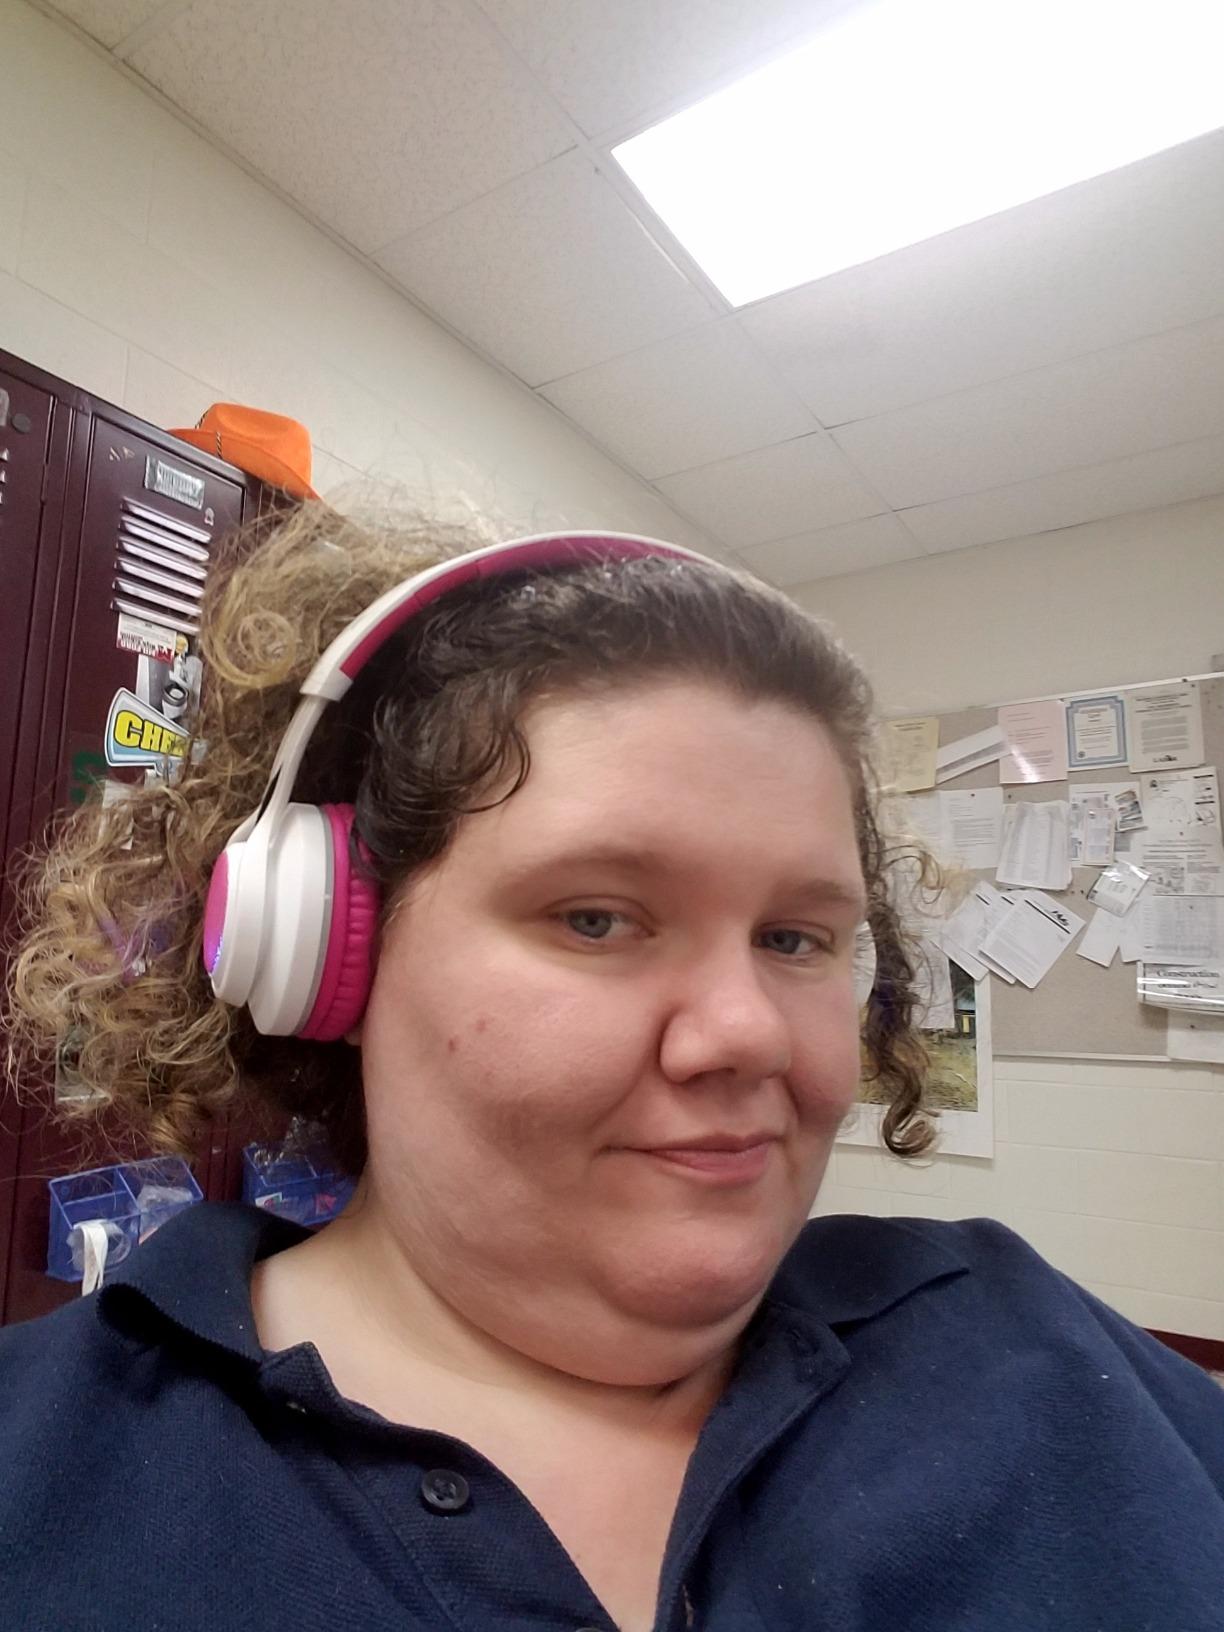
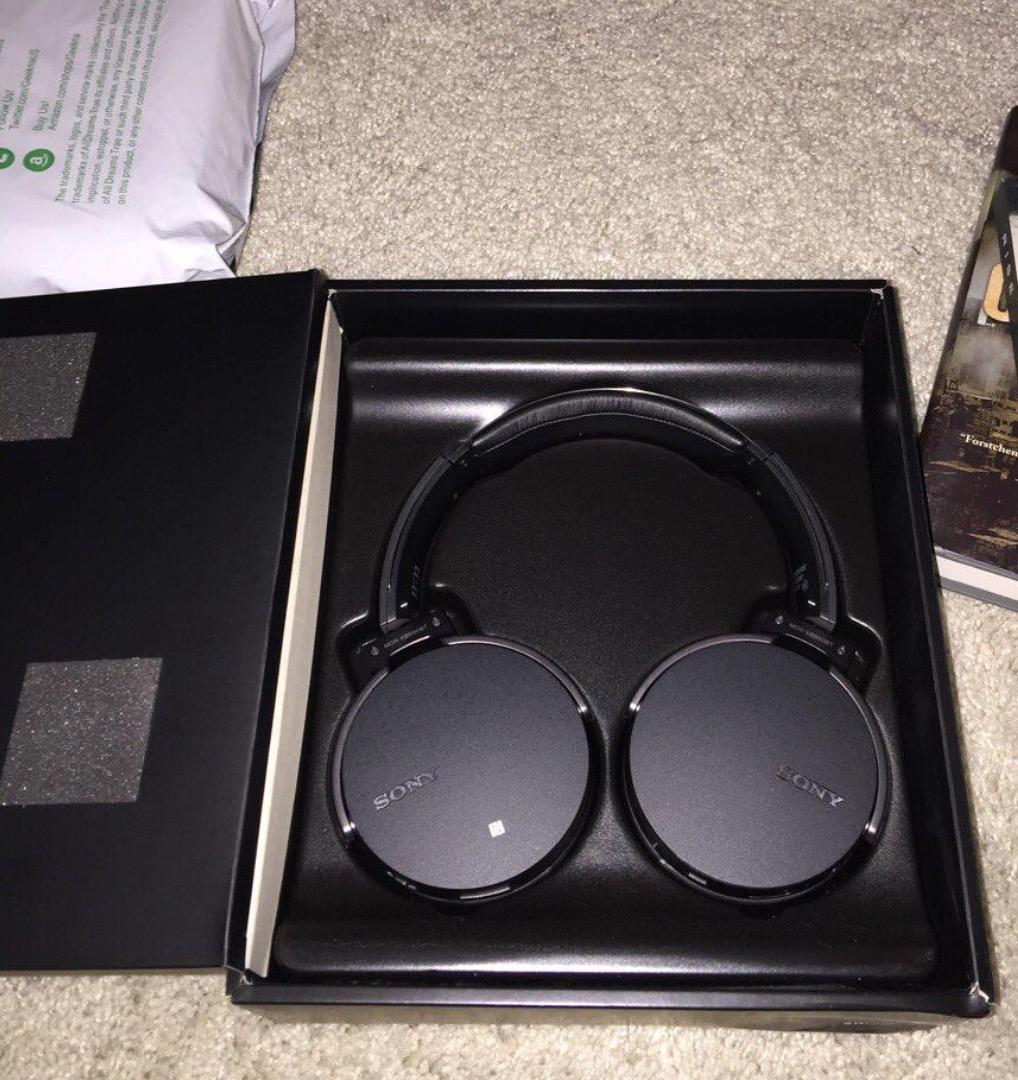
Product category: headphones
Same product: no